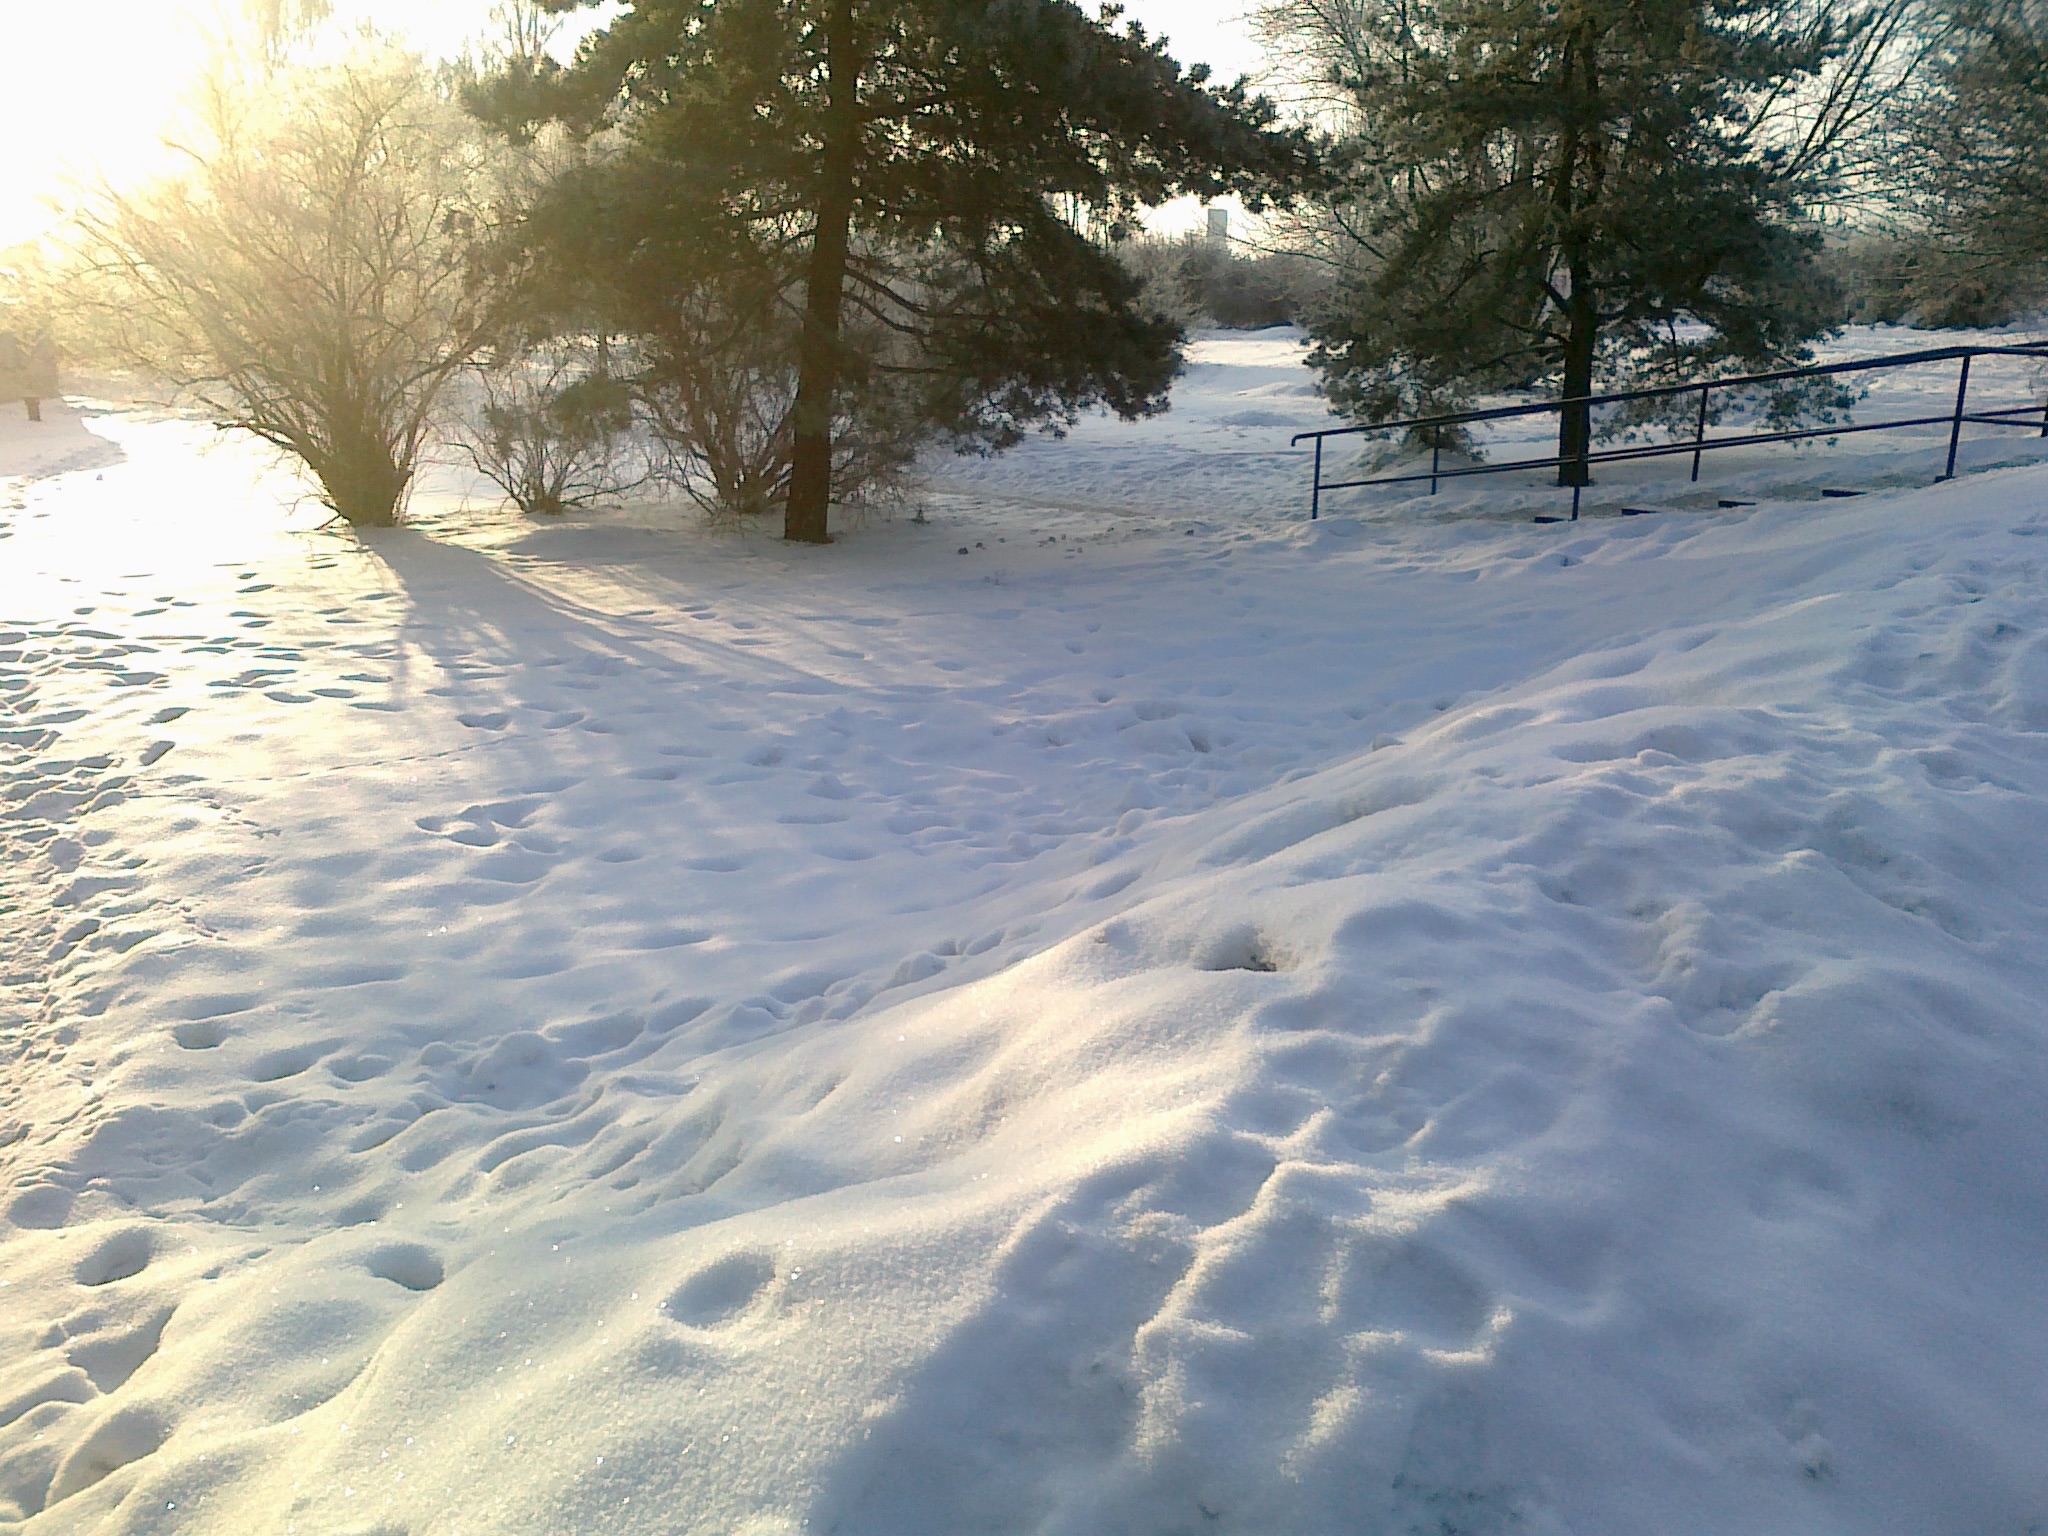
snow, winter, sunlight, ice, weather, season, blizzard, freezing